Ferdinando Fuga

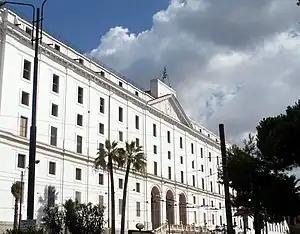
Albergo dei Poveri, Naples.

In 1748, he was called to Naples along with a team under Luigi Vanvitelli, to work for the new Bourbon King of Naples Charles III, King of the Two Sicilies. Here Fuga worked as one of the court architects in renovations to the Naples, where the king and his progressive minister Bernardo Tanucci were changing the face of the city, opening new neighborhoods, driving new arterial avenues and promoting some social and economic modernizations in the backward kingdom. The immediate part of the urban planning involved, for example, the construction of the colossal "Albergo dei Poveri" with a gray stucco front extending of 354 m. It was intended as a hospice to shelter 8,000 poor from all over the kingdom (segregated by sex and age) but especially the "street people" of Naples, a project which was realized only in part. Fuga's final design, centered on a hexagonal church, devoted one courtyard to each of the intended social classes— men, women, boys and girls—each with their separate entrance. Construction was begun in July 1751. After the departure of King Charles to take over the crown of Spain, work slowed, and when it finally ceased in 1819, three of Fuga's five courts were completed, as they may be seen today, damaged by the earthquake of 1980 and closed.